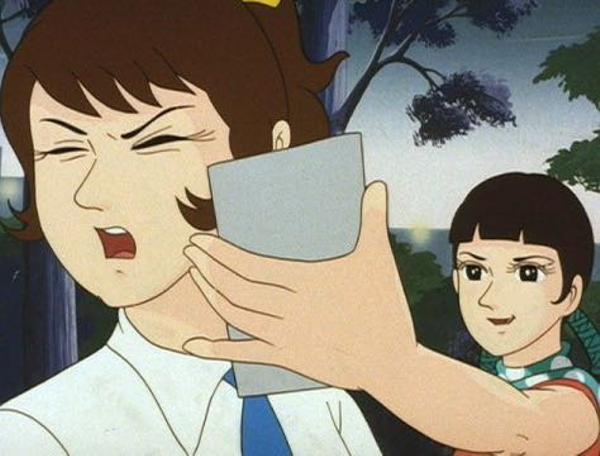
回答: ほーら、昨日牛乳を拭いた雑巾よ!